History of the Roman Empire

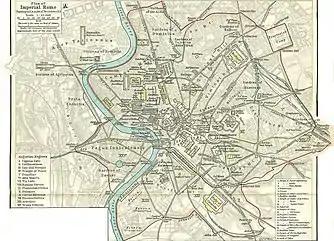
Map of Rome in 350

By 258, the Roman Empire broke up into three competing states. The Roman provinces of Gaul, Britain and Hispania broke off to form the Gallic Empire and, two years later in 260, the eastern provinces of Syria, Palestine and Aegyptus became independent as the Palmyrene Empire, leaving the remaining Italian-centred Roman Empire-proper in the middle.